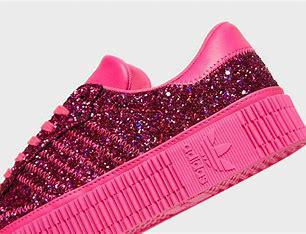
Brand: Adidas
Model: Sambarose